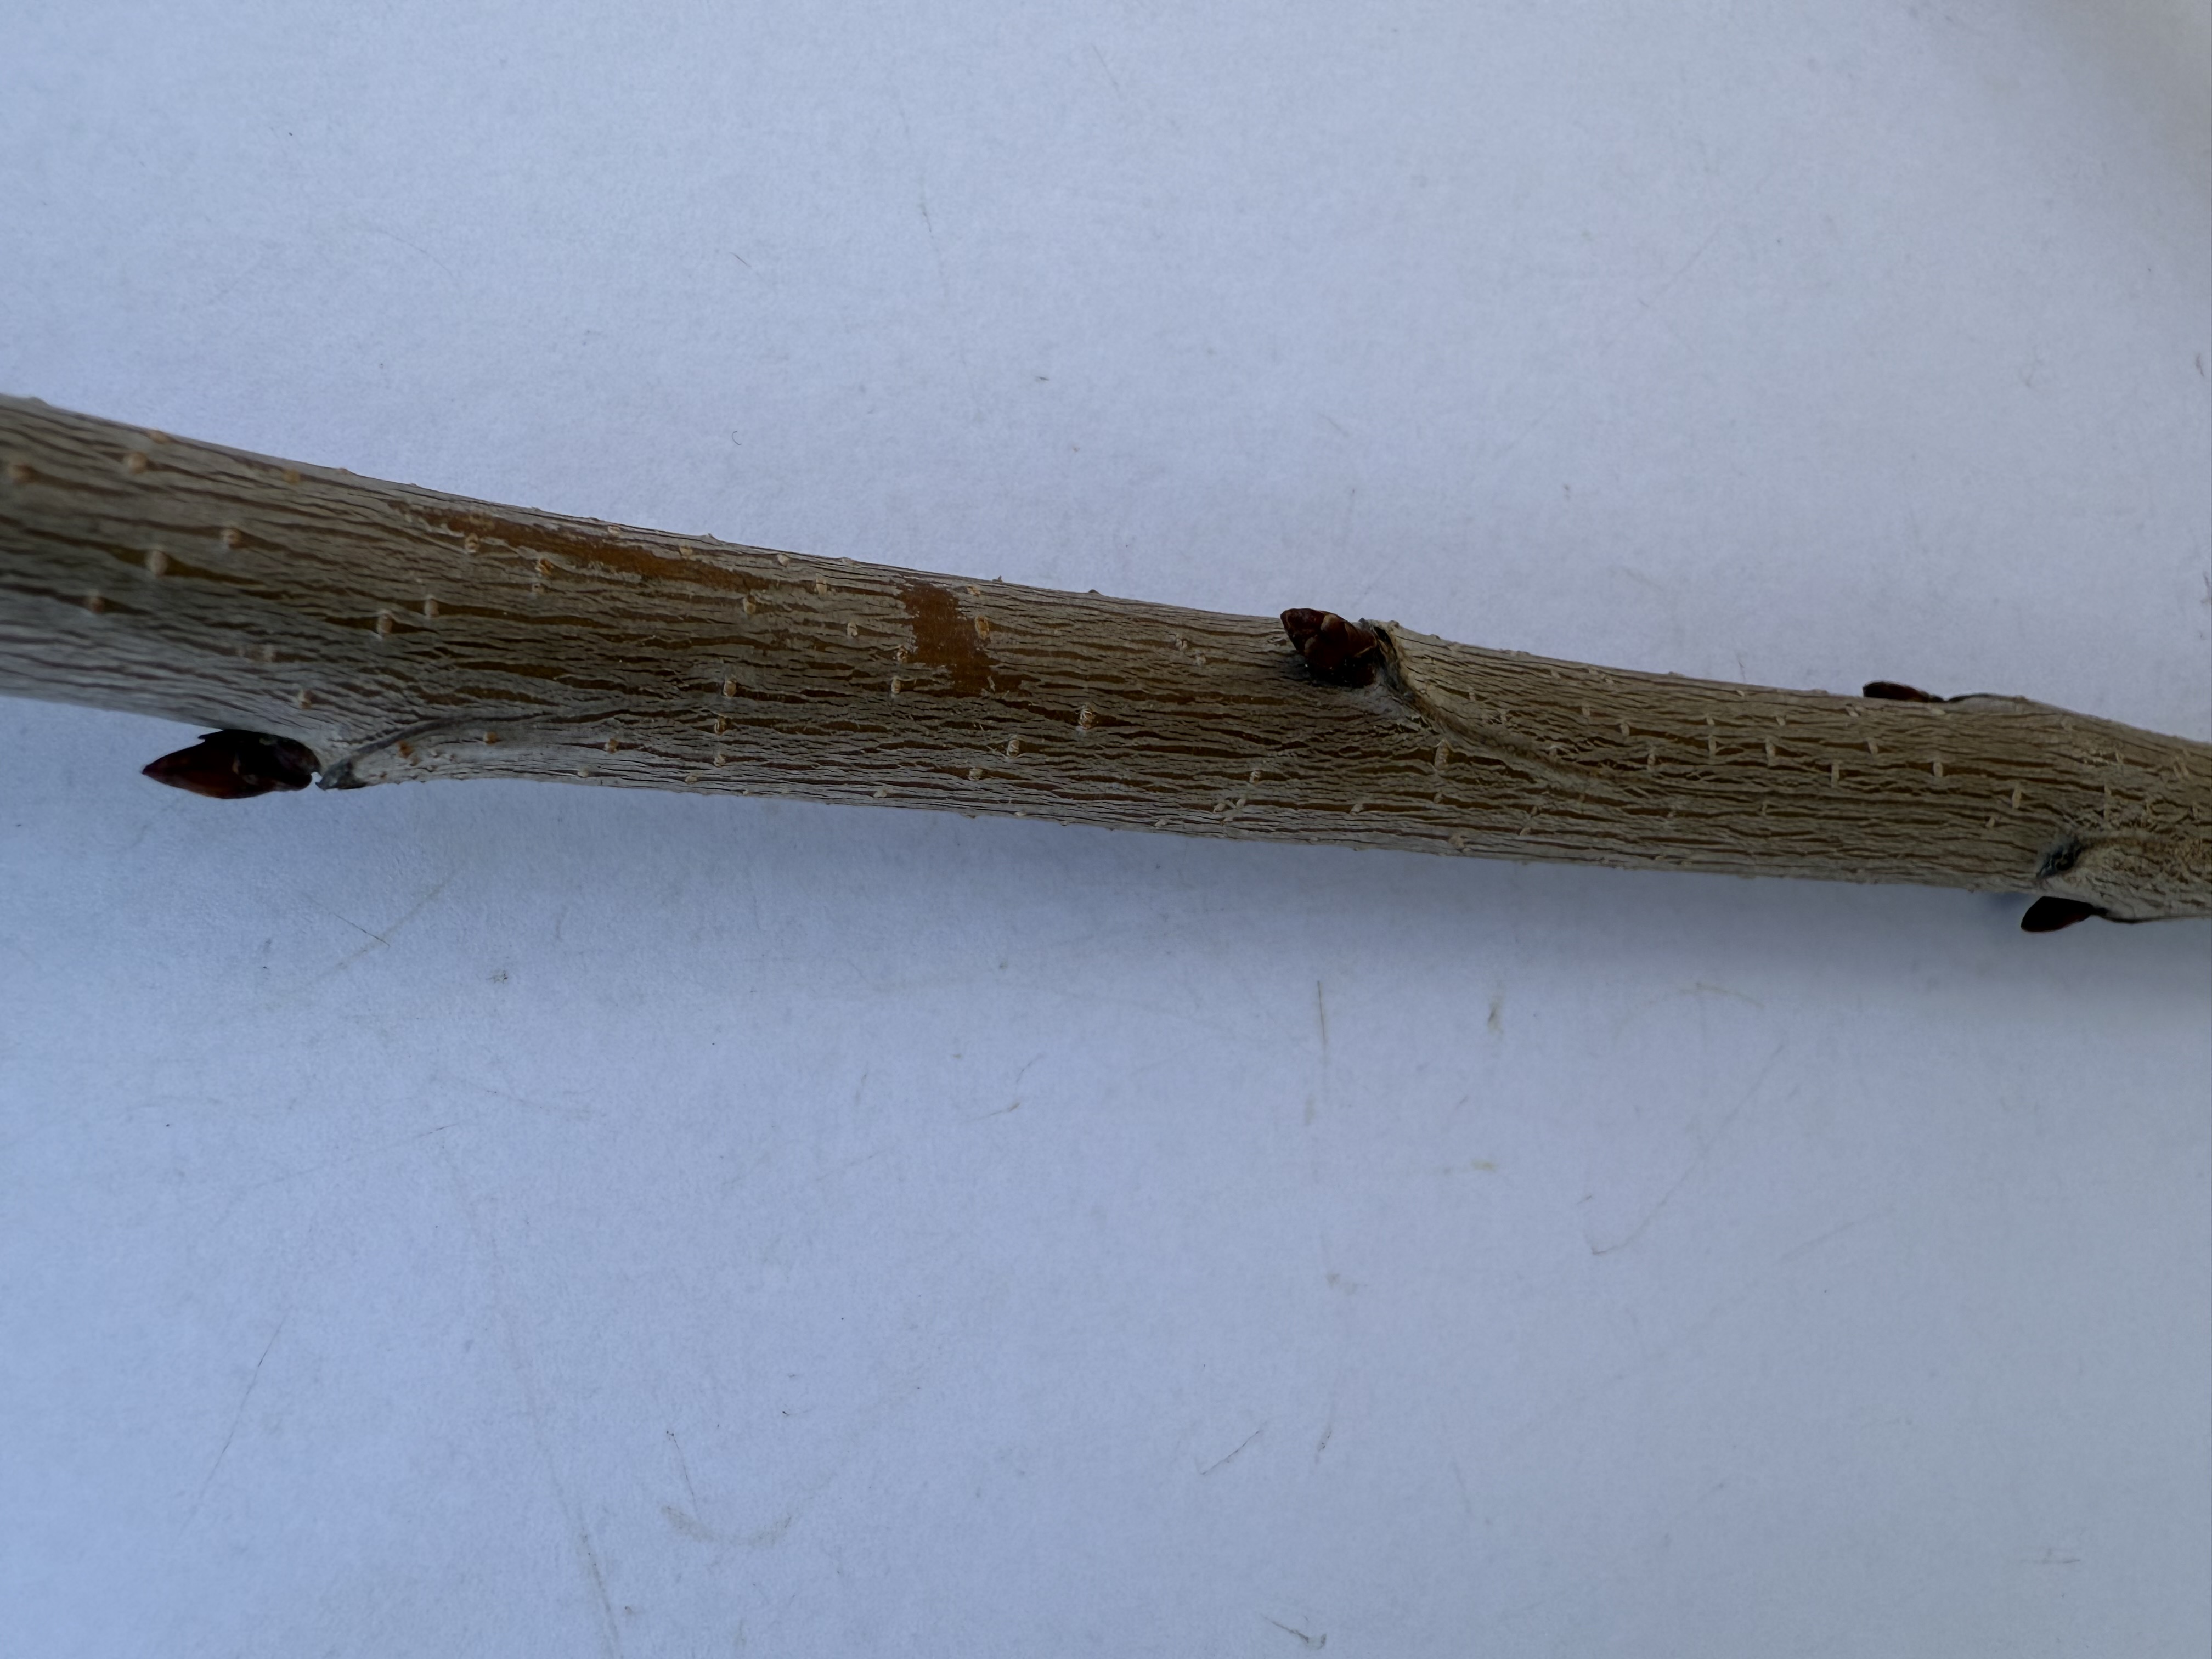
Variety: Napolyon Cherry